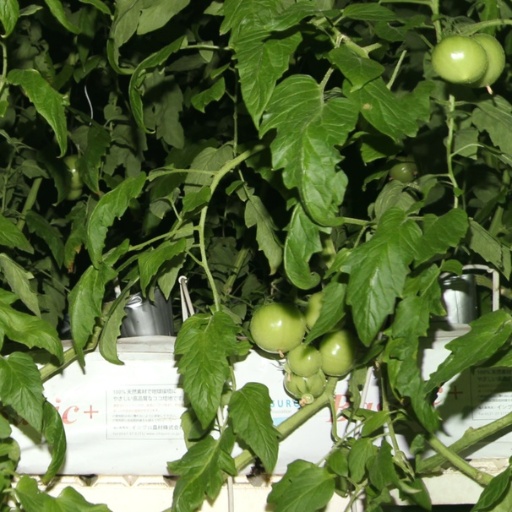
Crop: tomato